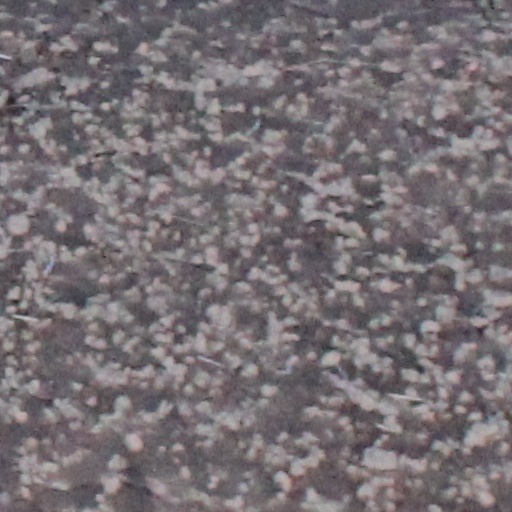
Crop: wheat